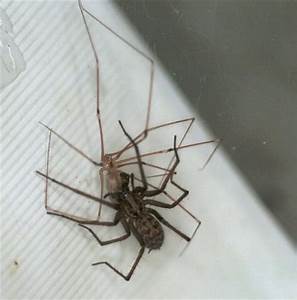
Label: ragno